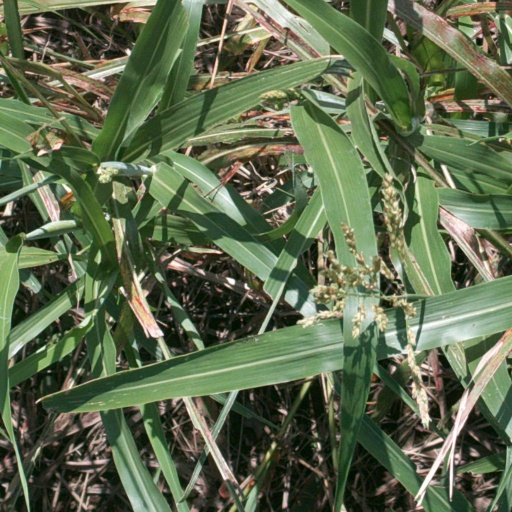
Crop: sorghum